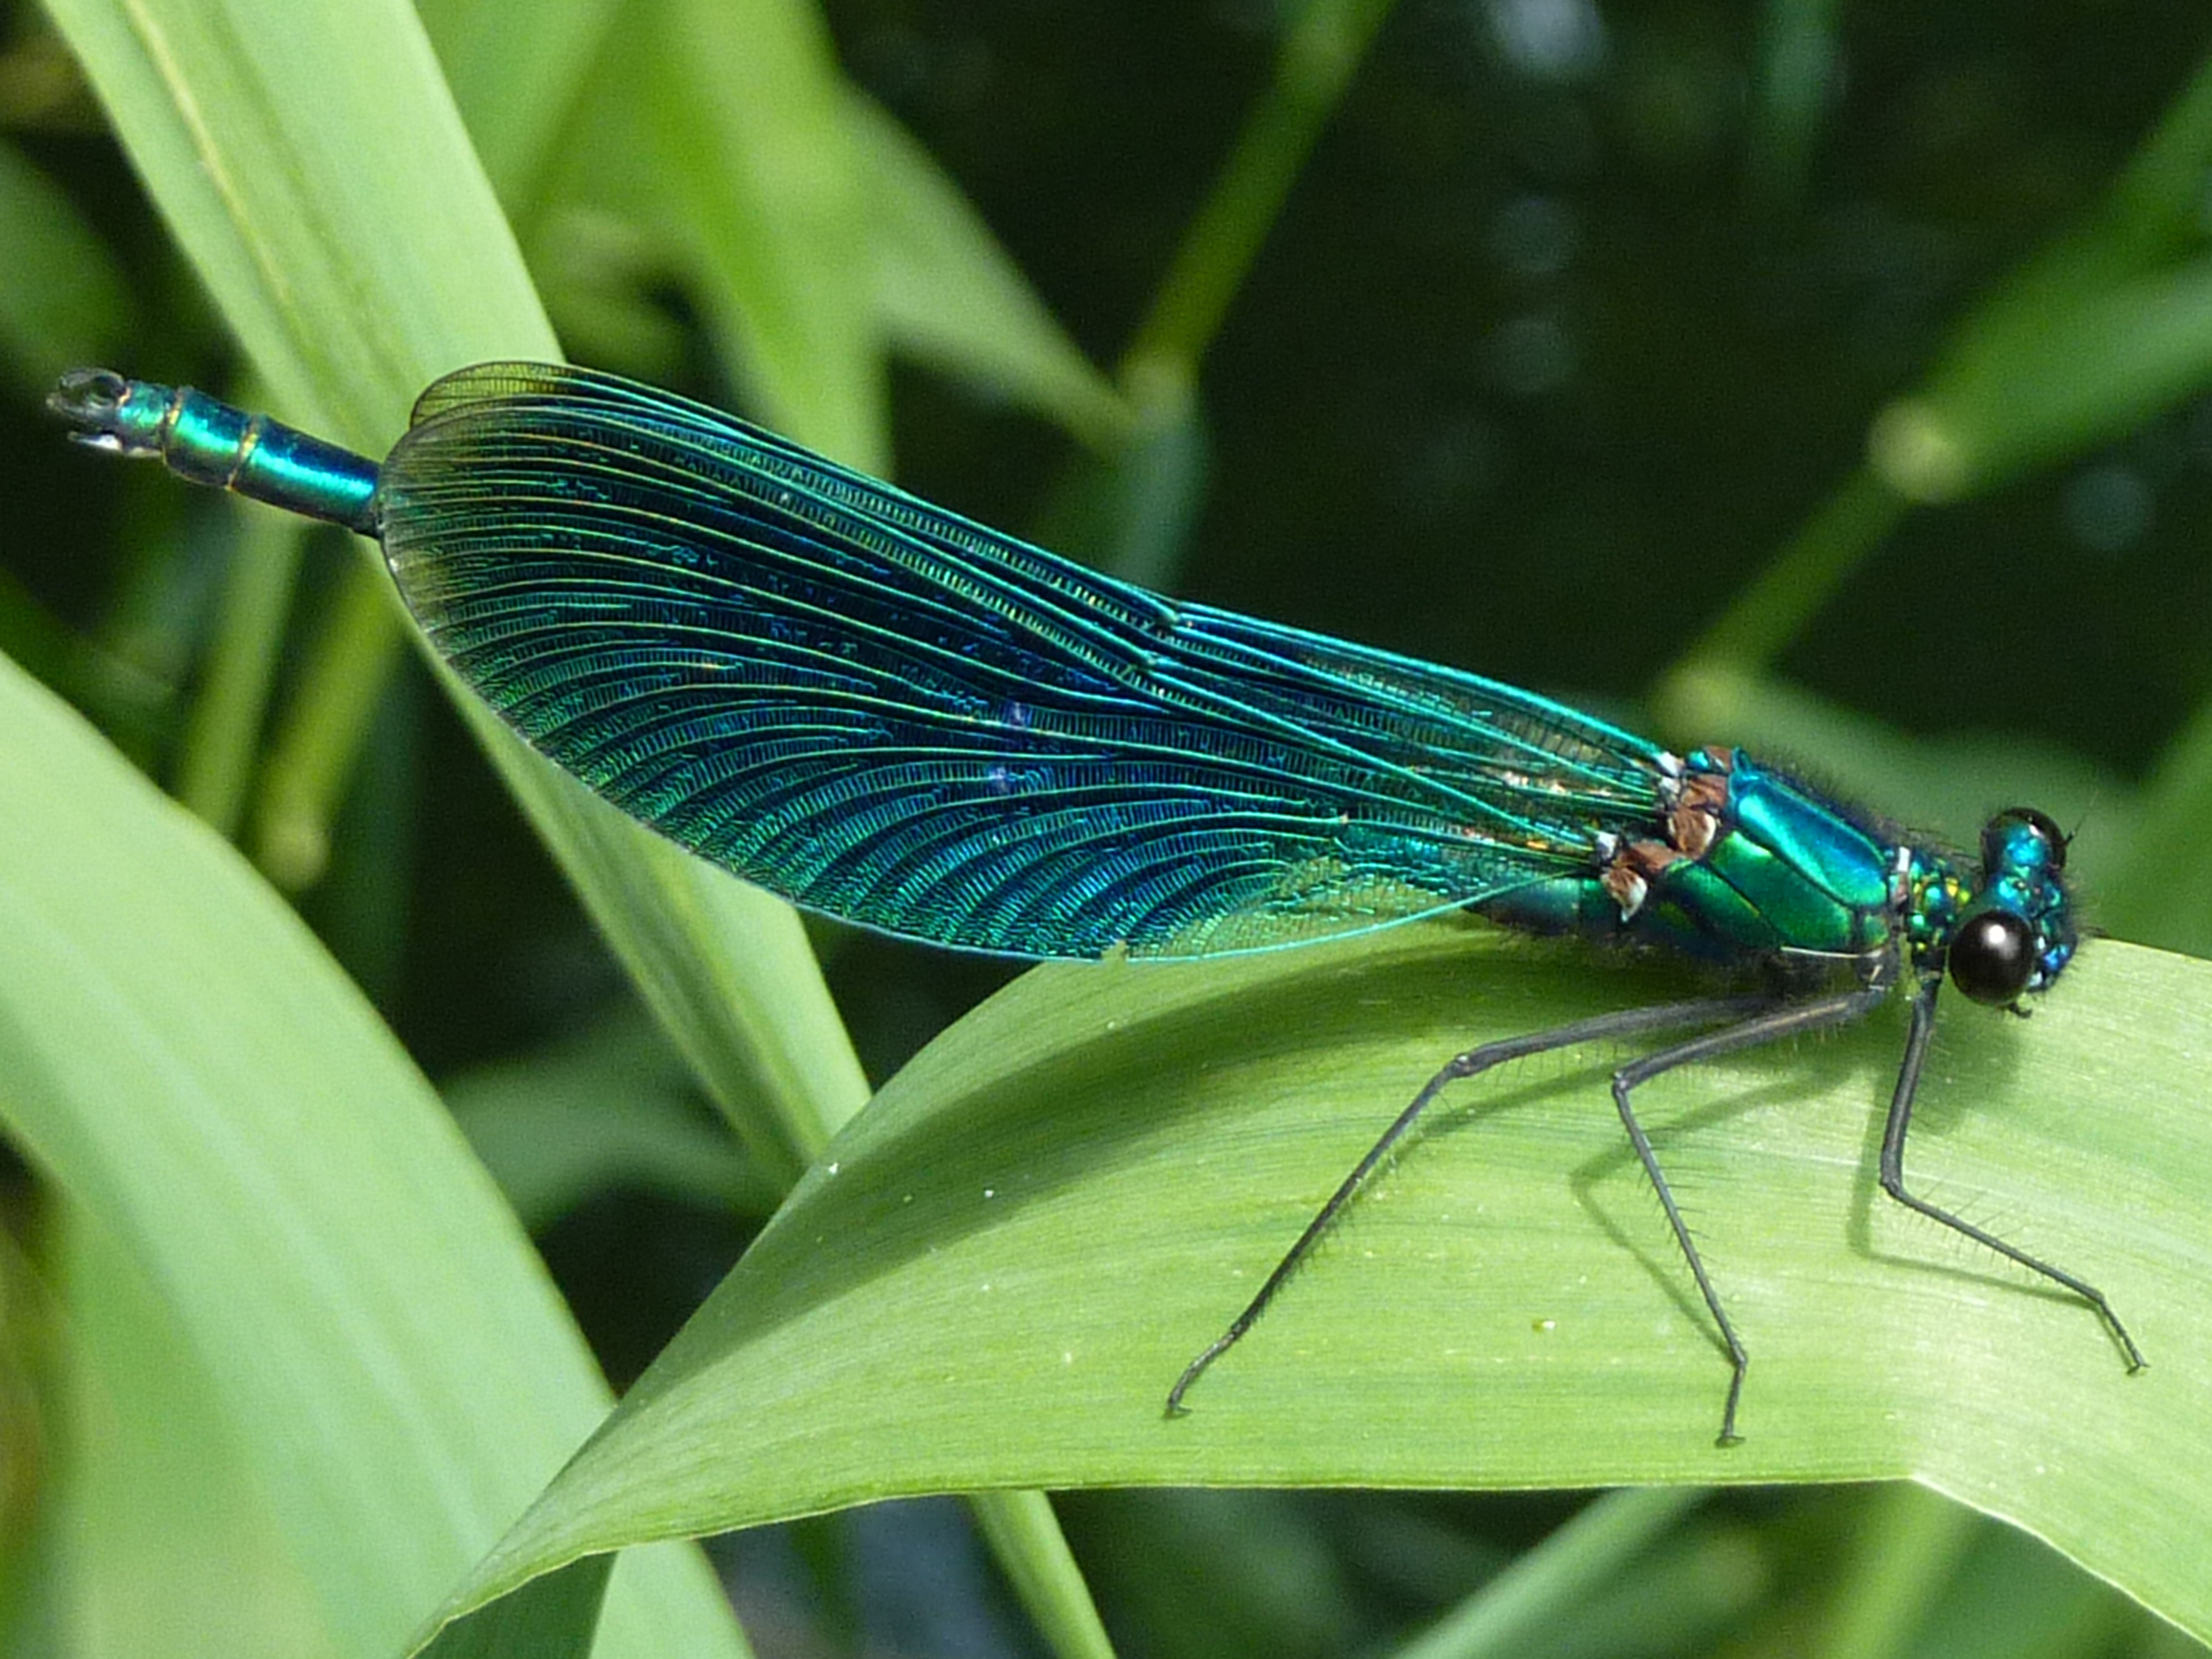
nature, flower, green, insect, macro, close, fauna, invertebrate, close up, dragonfly, damselfly, macro photography, arthropod, insect macro, plant stem, dragonflies and damseflies, net winged insects